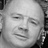
Emotion: sad